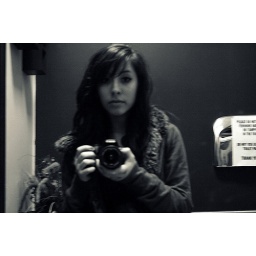
when the curious girl realizes she is under glass